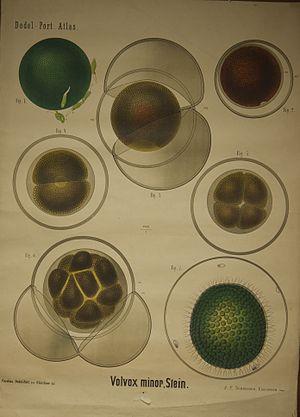
Planche d'illustration de l'Atlas de Botanique d'Arnold Dodel-Port de l'espèce Volvox minor (Stein.)